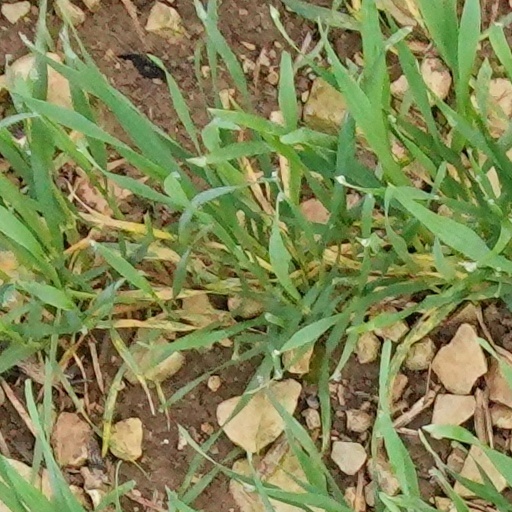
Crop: wheat